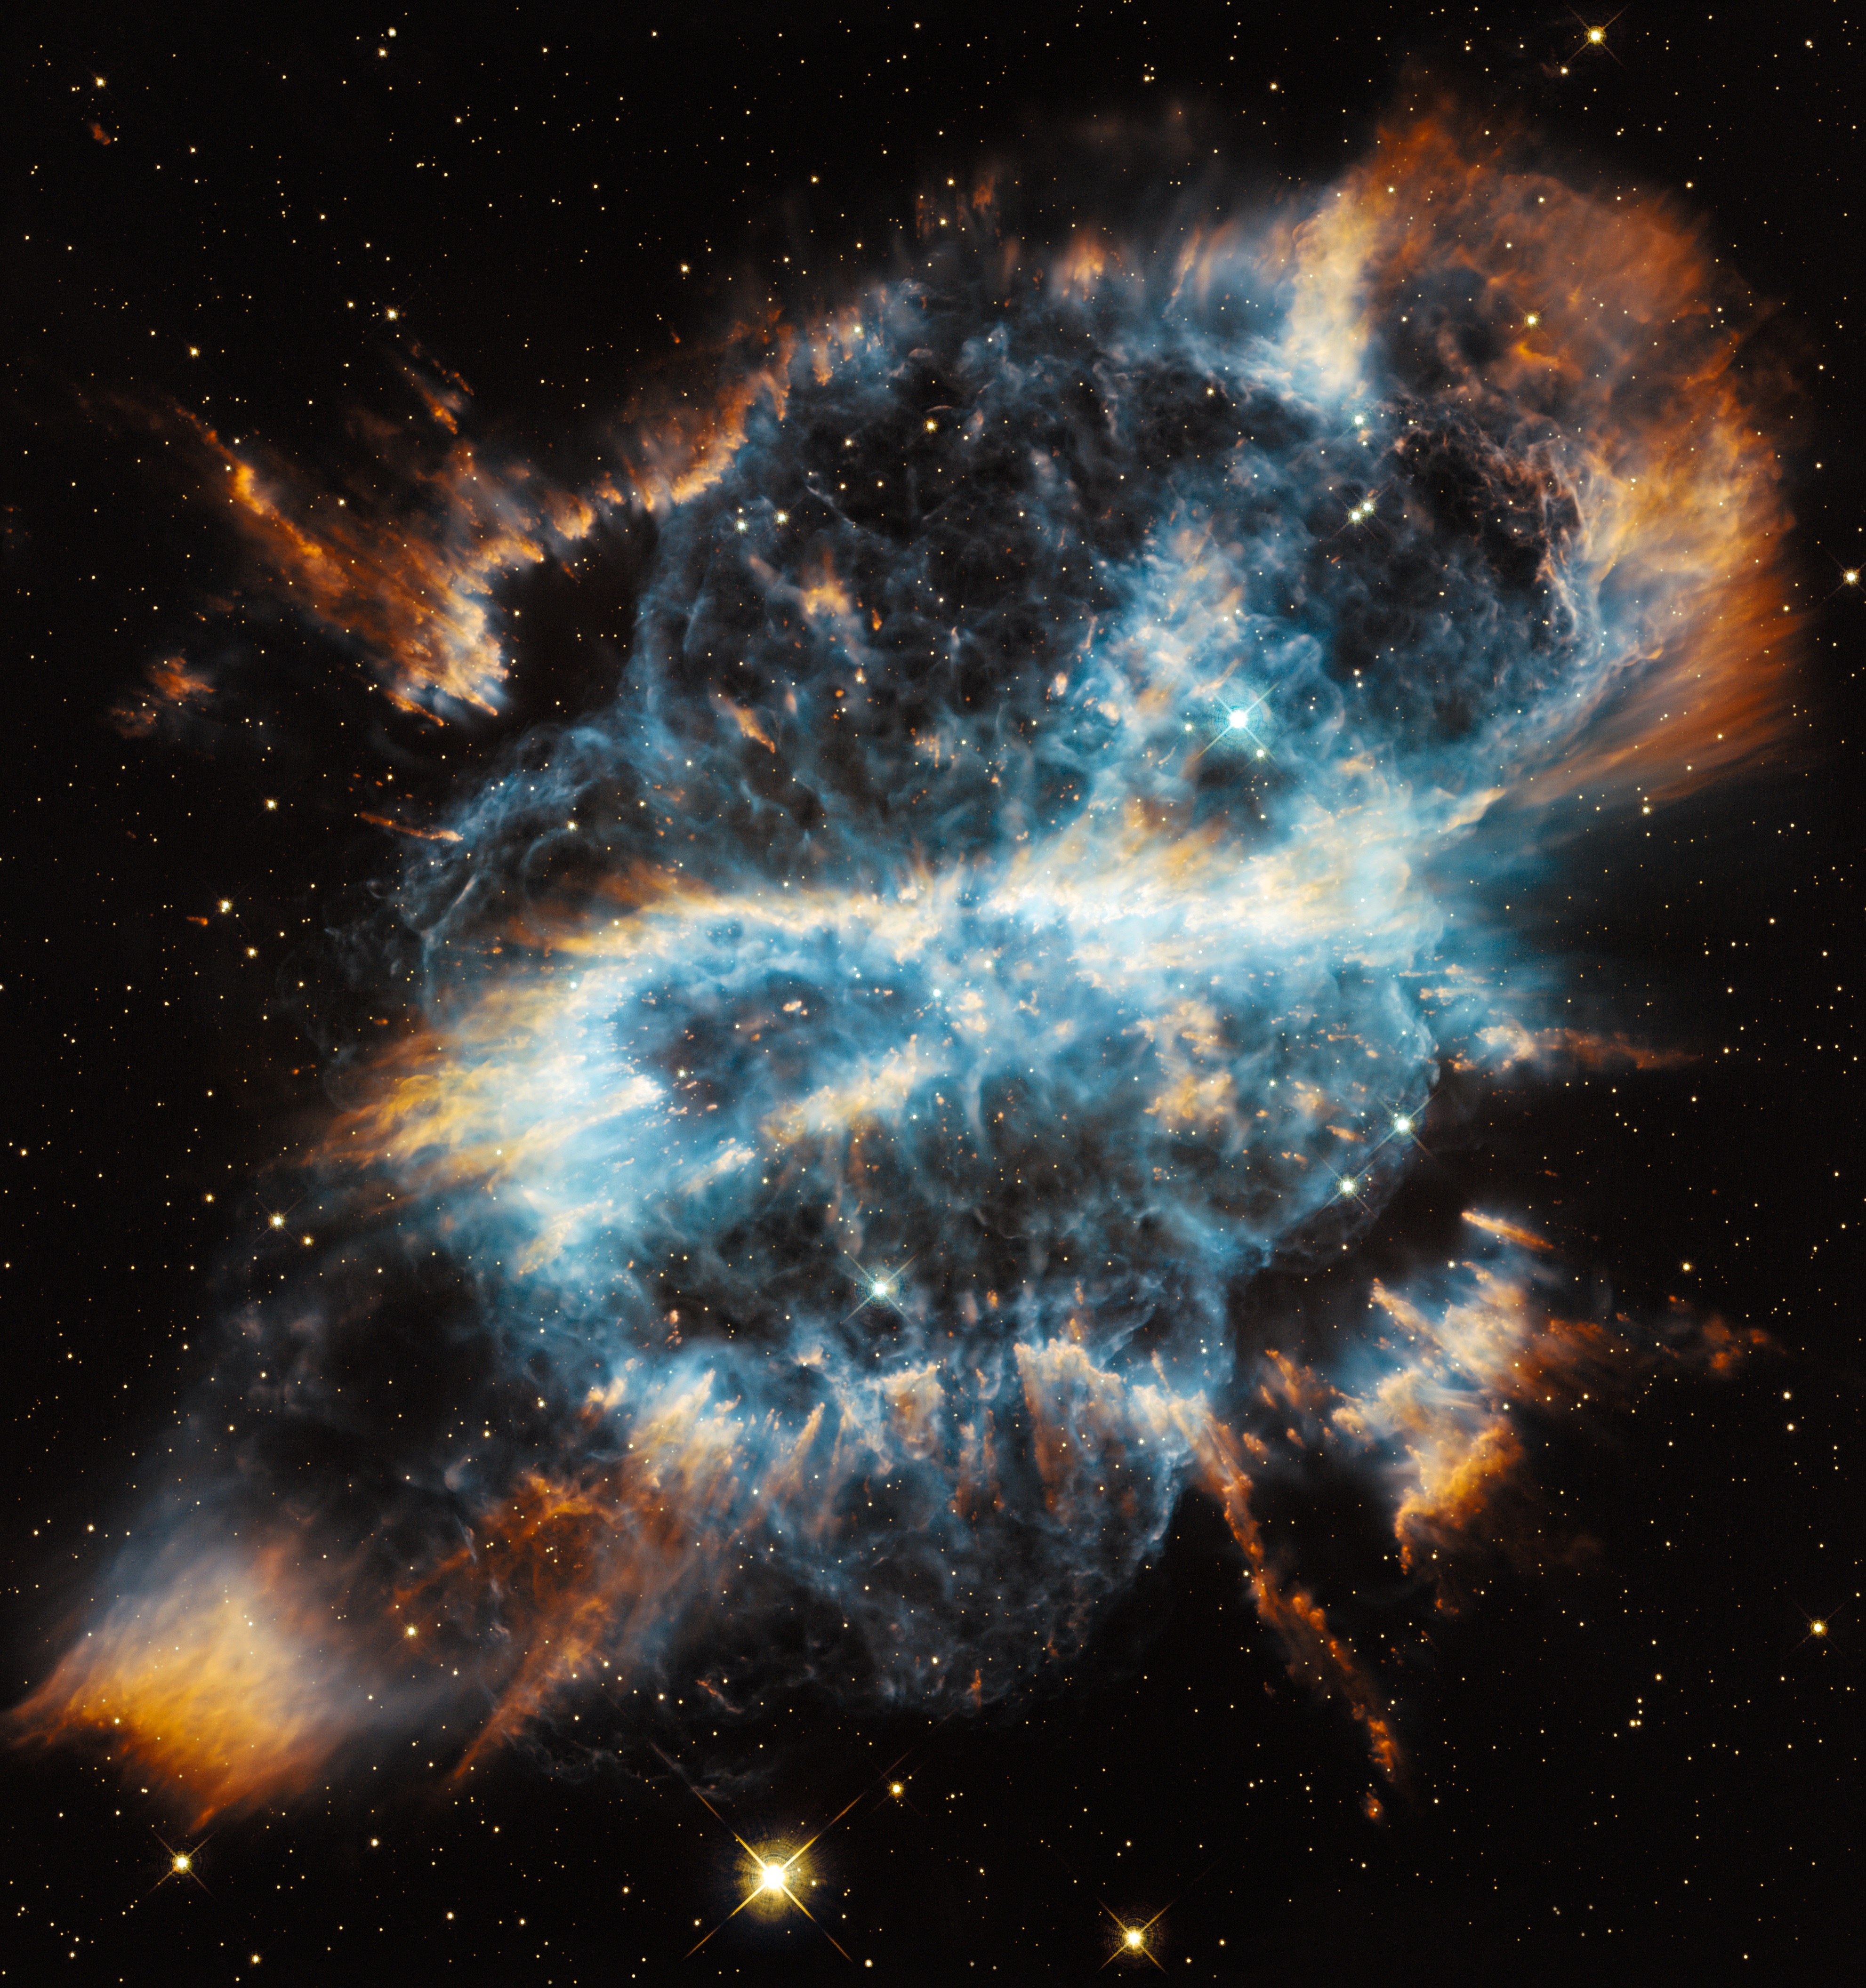
sky, cosmos, atmosphere, space, galaxy, nebula, outer space, astronomy, stars, universe, hubble space telescope, hubble, astronomical object, spiral planetary nebula, ngc 5189, ic 4274, constellation musca, ring of gas, stellar eruption